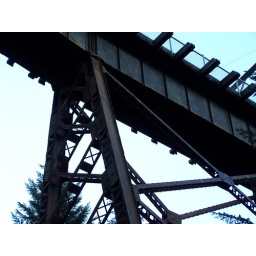
Railroad bridge over road to Scout Lake.